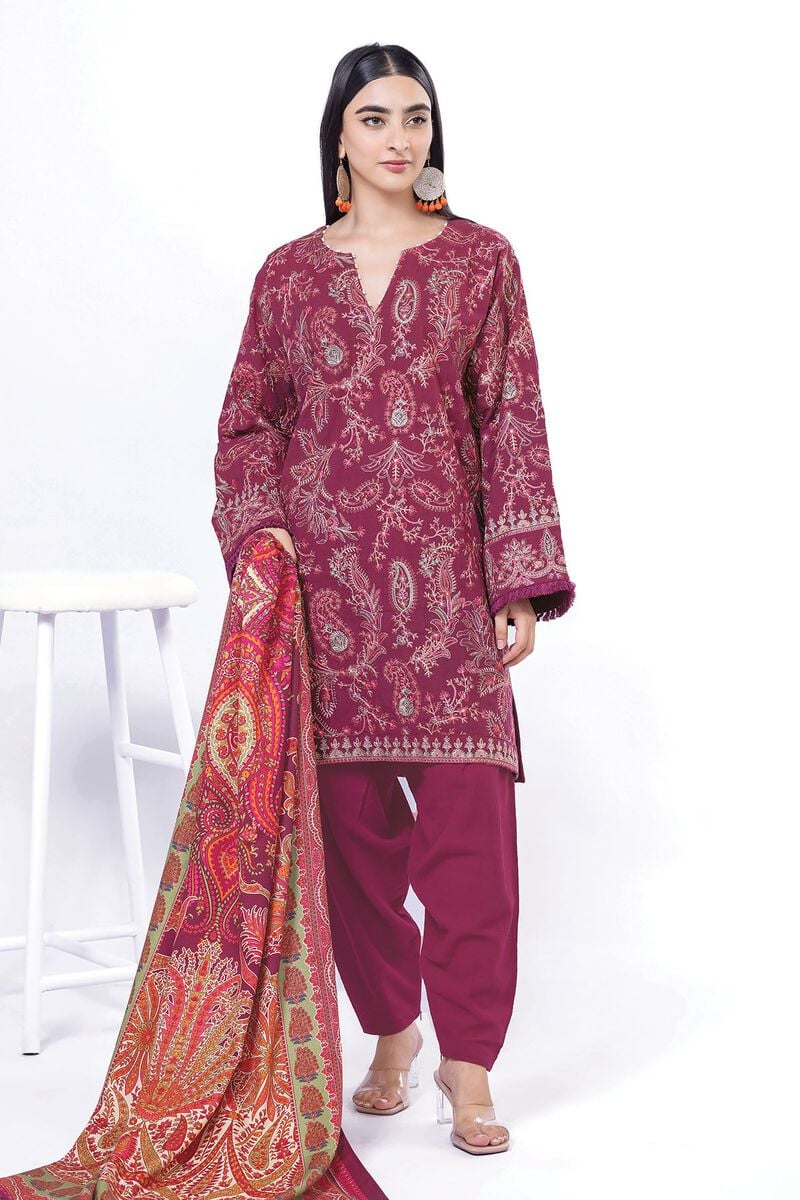
burgundy multi embroidered chiffon st